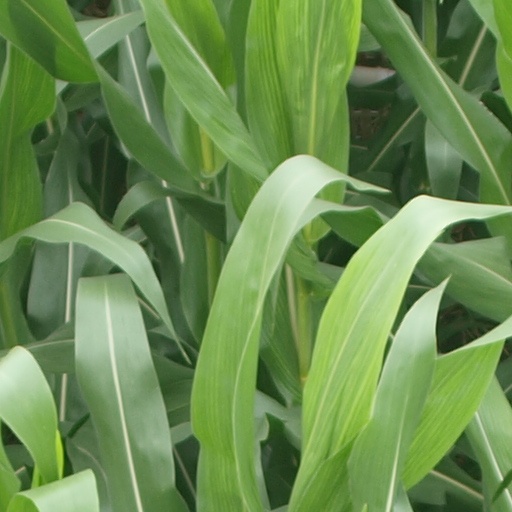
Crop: maize; corn